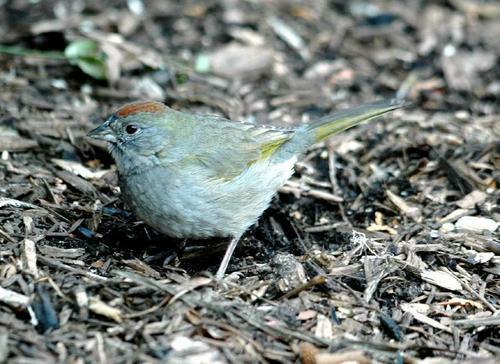
A photo of a green tailed towhee